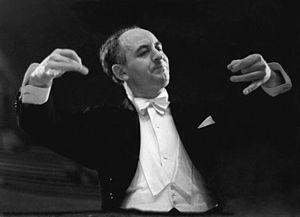
Roudolf Borissovitch Barchaï, né le 28 septembre 1924 à Lobinskaïa et mort le 2 novembre 2010 à Liestal, près de Bâle, est un altiste et chef d'orchestre soviétique, puis russe, naturalisé israélien.
6 janvier :
Alexandre Lazarevitch Lokchine est un compositeur russe.
L'Orchestre de chambre de Moscou est un ensemble qui fonctionne sous les auspices de l'Orchestre philharmonique de Moscou, une entreprise gérée par l'État, anciennement sous le patronage du Ministère de la Culture et maintenant, sous celui du Ministère de la Culture de la Fédération de Russie.